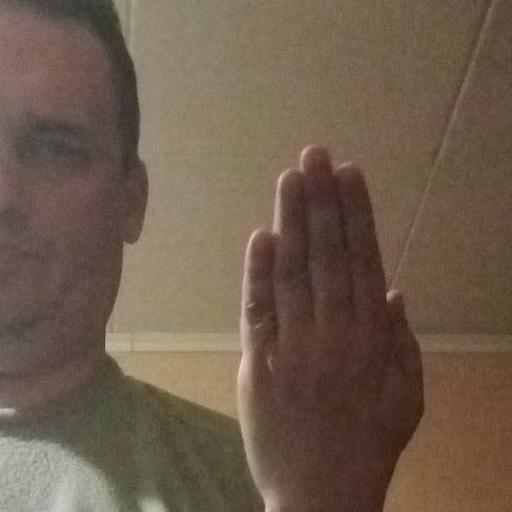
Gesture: stop_inverted